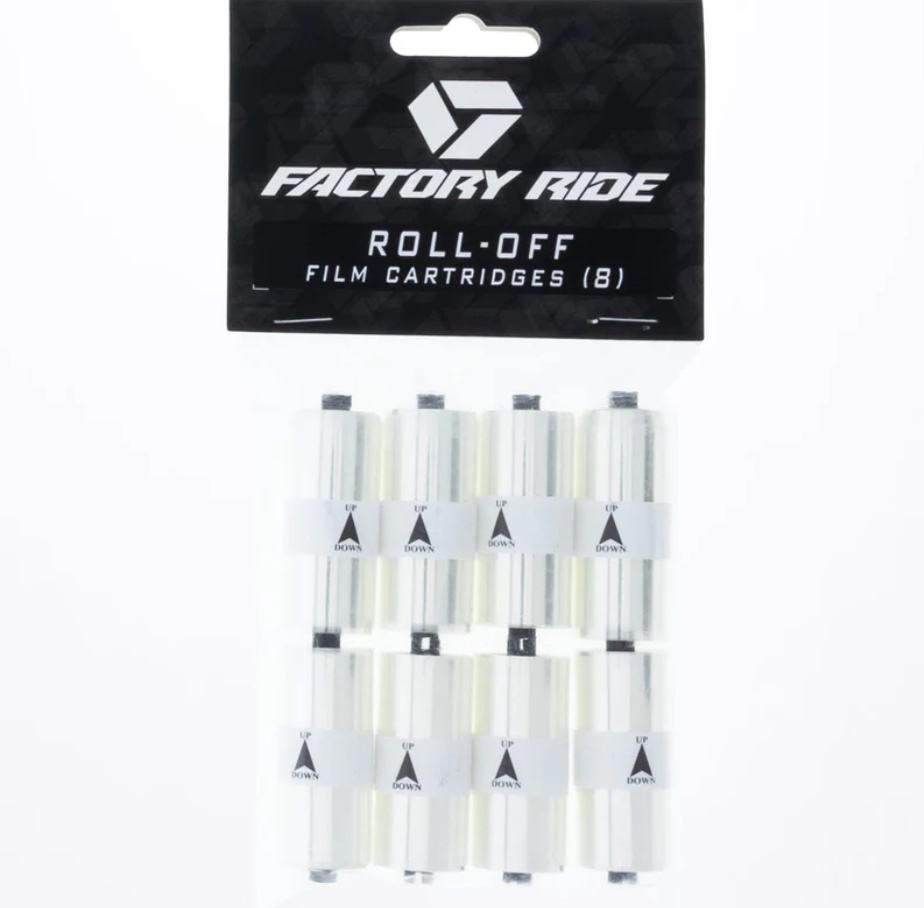
Fxr Factory Ride Roll film 8pack
Brand: FXR
Category: Cameras & Optics > Photography > Darkroom > Developing & Processing Equipment > Developing Tanks & Reels